Drew McIntyre

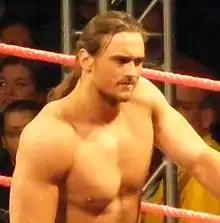
McIntyre at a WWE house show in December 2009

McIntyre returned to the main roster on 28 August 2009 episode of "SmackDown", attacking R-Truth. One month later, he received a push when WWE chairman Mr. McMahon promoted him as a "future world champion", going by the nickname "The Chosen One". After defeating R-Truth on 4 October at the Hell in a Cell pay-per-view McIntyre participated at Survivor Series on The Miz's team for the traditional Survivor Series elimination match on 22 November, where he, The Miz and his former rival Sheamus were the surviving members on their winning team.